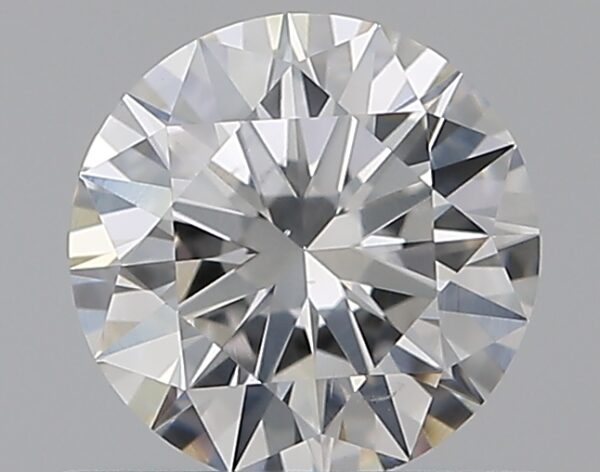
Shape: round
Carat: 0.53
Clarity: SI2
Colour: F
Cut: EX
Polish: EX
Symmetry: EX
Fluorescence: N
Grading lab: GIA
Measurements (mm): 5.24 x 5.27 x 3.19